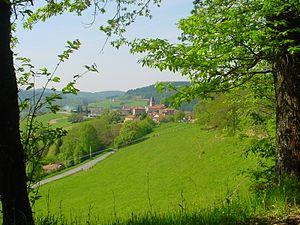
Thel dans son écrin de verdure
Thel est une ancienne commune française, située dans le département du Rhône en région Auvergne-Rhône-Alpes. Depuis 2016, elle est une commune déléguée de la commune nouvelle de Cours. Les habitants et les habitantes de la commune sont appelés les Thelois et les Theloises.